Kuso (film)

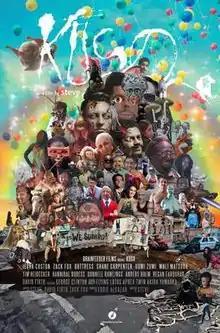
Promotional poster

Kuso is a 2017 American post-apocalyptic surrealist body horror comedy anthology film directed by Flying Lotus (credited as Steve), who co-wrote the screenplay with David Firth and Zack Fox.